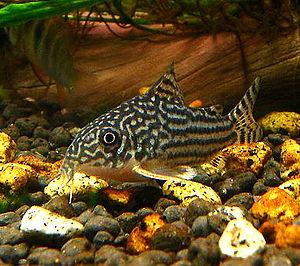
Le corydoras de Sterba est une espèce de poissons-chats d'eau douce. En aquariophilie, c'est l'un des Corydoras les plus populaires pour sa robe très attrayante et sa disponibilité en magasin.